Vehicle frame

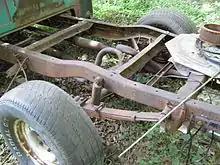
Pickup truck frame, with heavy c-shaped longitudinal rails (slightly arced over the rear axle), a similarly sized c-shaped crossmember just forward of the axle, and a tophat-shaped smaller gauge crossmember towards the rear

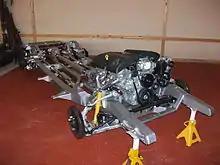
High-performance custom frame, using boxed rails and tube sections

Typically, the material used to construct vehicle chassis and frames include carbon steel for strength or aluminum alloys to achieve a more lightweight construction. In the case of a separate chassis, the frame is made up of structural elements called the "rails" or "beams". These are ordinarily made of steel "channel" sections by folding, rolling, or pressing steel plate.